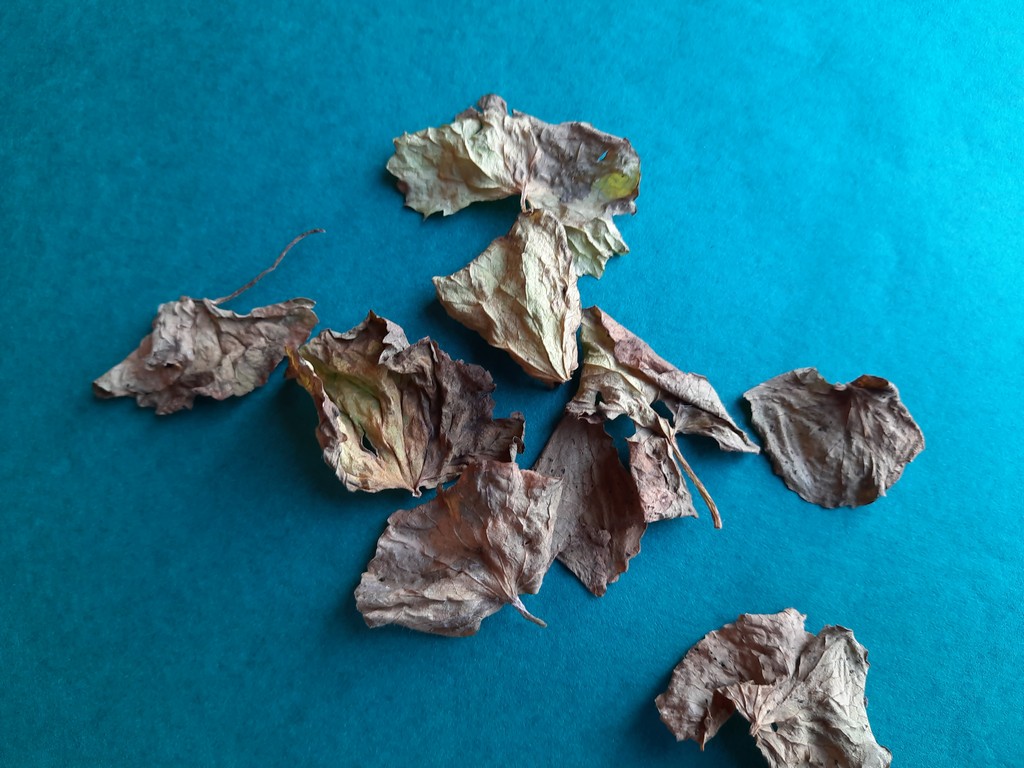
Label: Dried